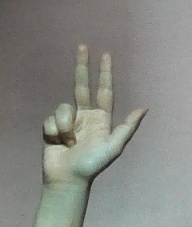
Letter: al